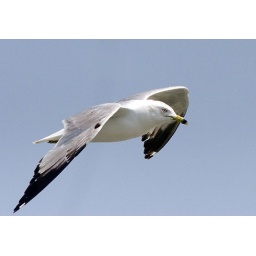
Ring-billed gull, Larus delawarensis, in the sky over the beach at Avalon, NJ